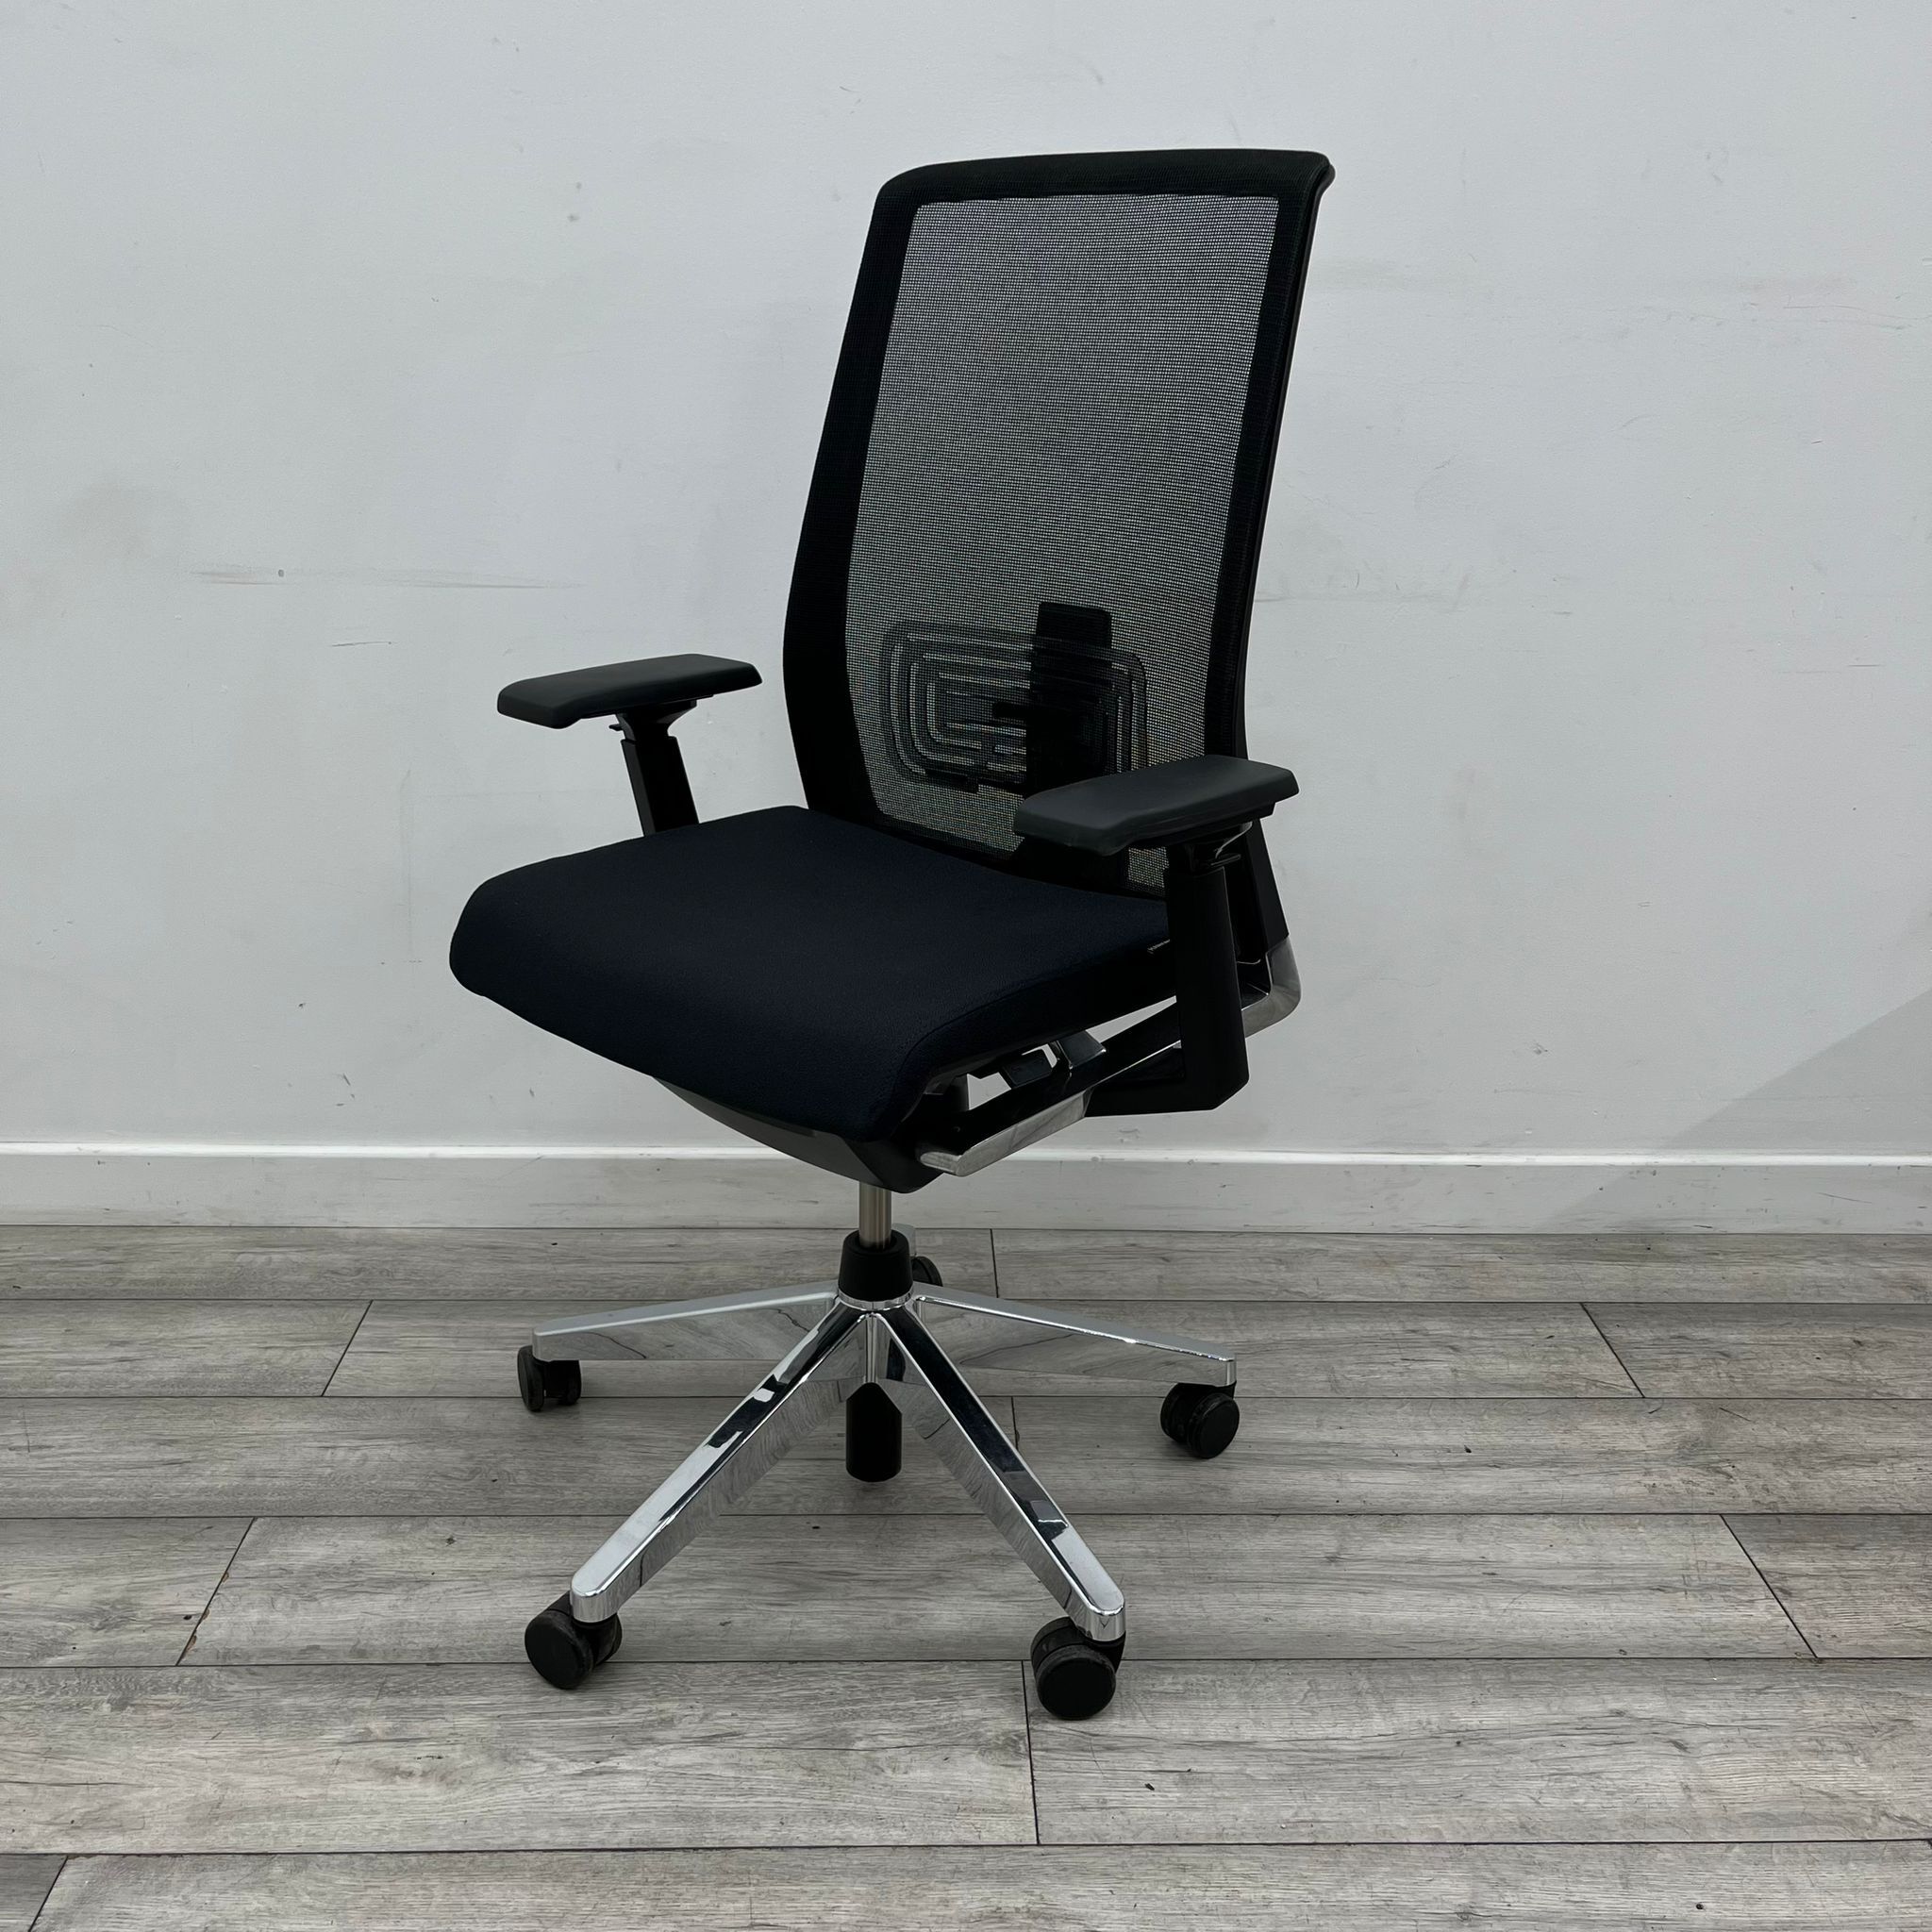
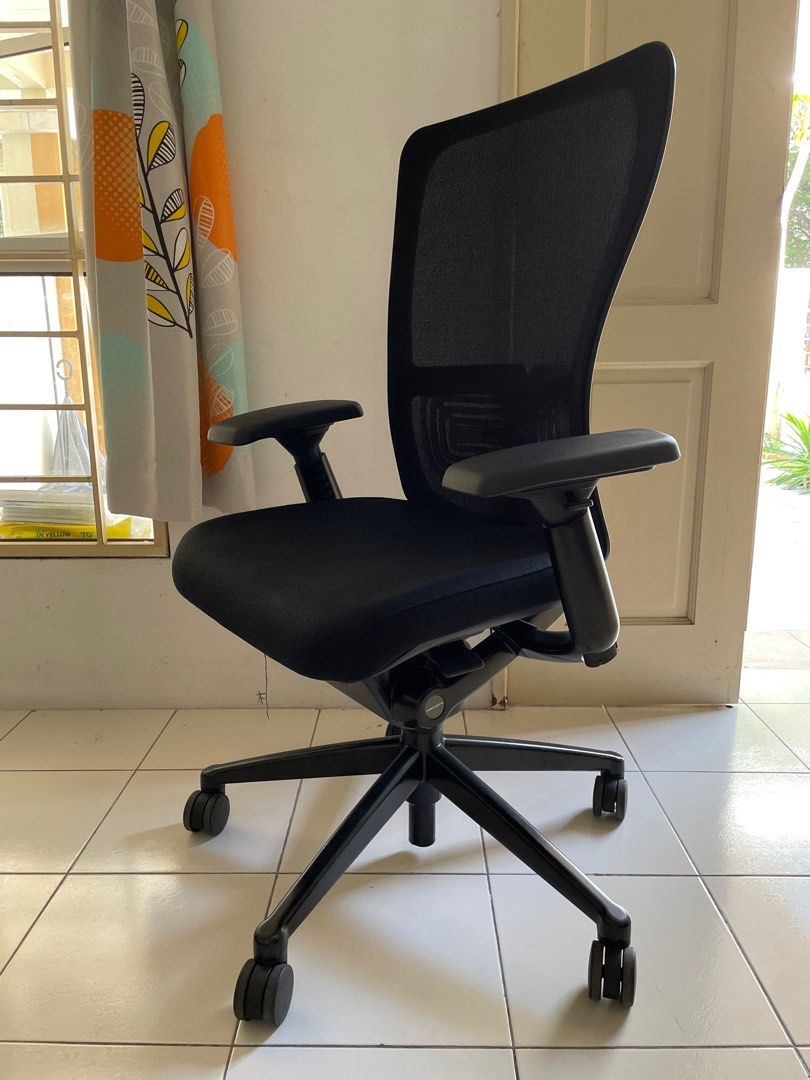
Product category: items_chair
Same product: no